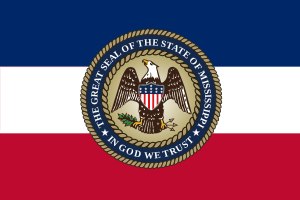
Mississippis flag
Mississippi Bicentennial flag fra 2017, der de facto har været brugt som statens flag siden juni 2020
Mississippis flag var tidligere delt i blåt over hvidt over rødt og havde en kanton bestående af det såkaldte sydstatskors. Flaget blev indført 7. februar 1894 og afskaffet i juni 2020. Det er i størrelsesforholdet 2:3.